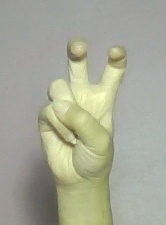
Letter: toot